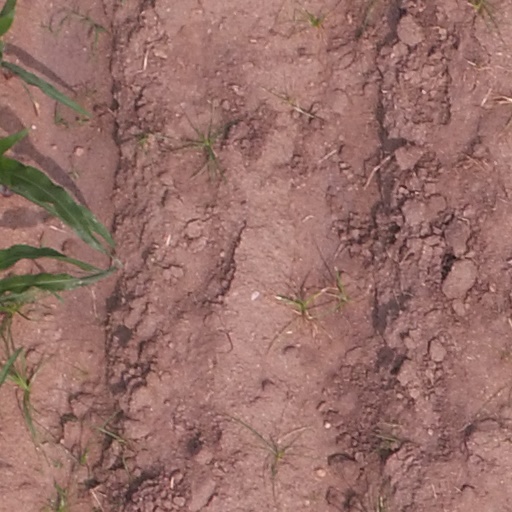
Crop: maize; corn